Basilica of San Barnaba

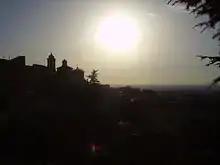
The basilica as seen from Heroes Square at sunset

At the beginning of the 17th century Marino was divided into two parishes: the aforementioned parish of St. Lucy and the parish of St. John the Baptist, the parish church of which was located in what is now the Castelletto district, that is, in the early medieval part of the town, and of which only a few remains remain encompassed by houses. The latter parish was the oldest. Then the duke of Marino Filippo I Colonna and his son, Cardinal Girolamo Colonna, opted for the dissolution of the two parishes and the unification of them into a single parish title whose church was dedicated to St. Barnabas. This choice, endorsed by the ecclesiastical authority, was also inspired by reasons of public reason, since it seems that quarrels and fights were constantly breaking out between the residents of the two parishes.